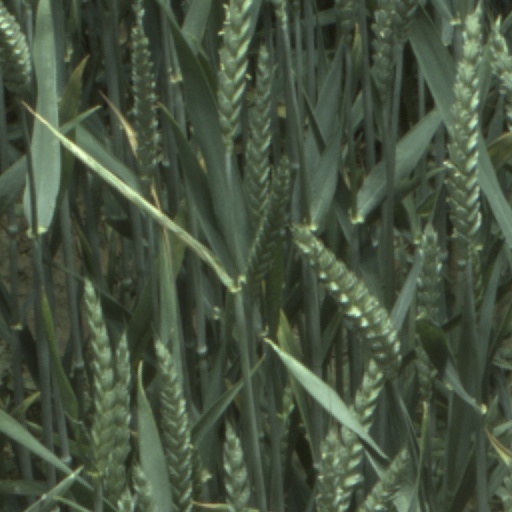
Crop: wheat